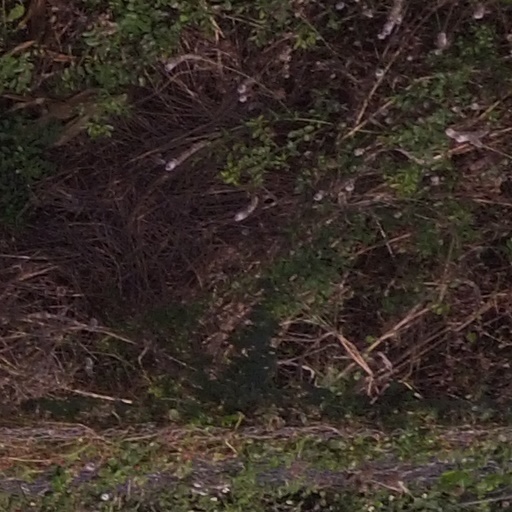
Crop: maize; corn